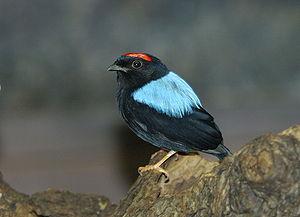
Le Manakin tijé est une espèce d'oiseaux de la famille des Pipridae.